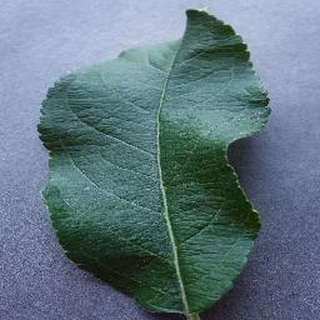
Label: healthy_apple